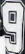
Number: 9